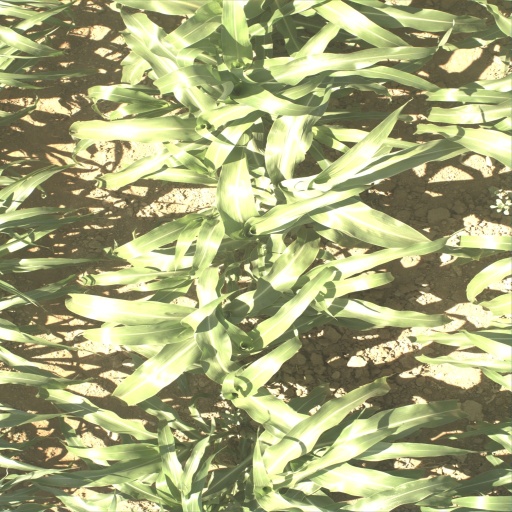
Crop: sorghum